Marina Catena

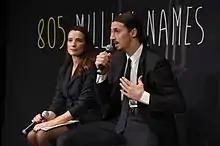
Maria Catena at the "805 million names" press conference with Zlatan Ibrahimovic

Since 1999, she is an official of the United Nations World Food Programme. She is the director of the United Nations World Food Program for France and Monaco, Paris. In 2015, she conceived, managed and launched the global awareness campaign "805 million names" with football star Zlatan Ibrahimović and ad agency Forsman & Bodenfors.